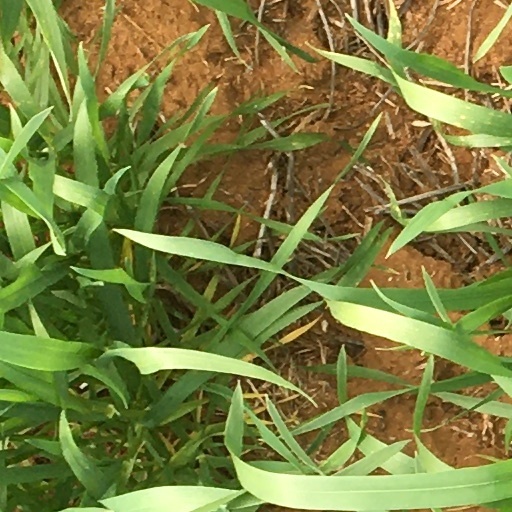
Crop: wheat